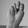
ASL letter: N